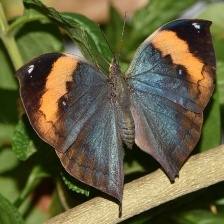
Species: ORANGE OAKLEAF